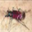
Label: beetle